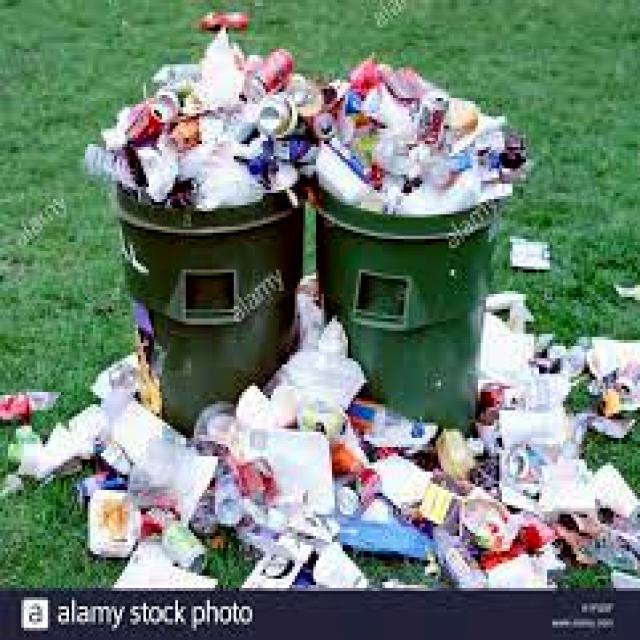
Label: Garbage